Tobias Read

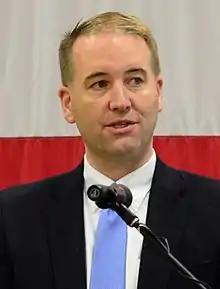
Read in 2017

Tobias Read (born July 1, 1975) is an American politician who is currently serving as the 30th Oregon Secretary of State since 2025. As a member of the Democratic Party he served as the 29th Oregon State Treasurer from 2017 to 2025. Before that, he was a member of the Oregon House of Representatives, representing the 27th district from 2007 to 2017, which comprised parts of Beaverton, southwest Portland, and unincorporated Multnomah and Washington Counties. He served as Speaker Pro Tempore and was formerly the Democratic Majority Whip.